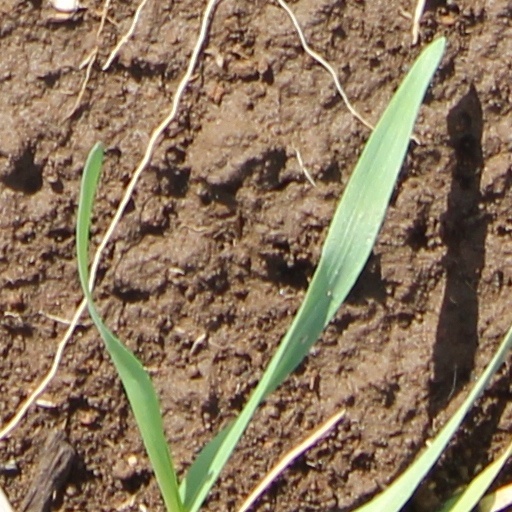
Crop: wheat